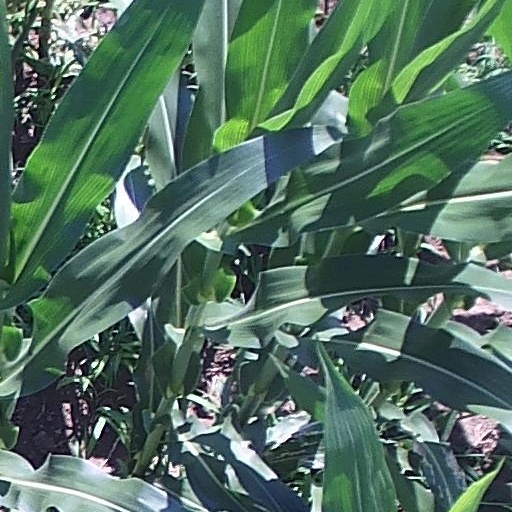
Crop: maize; corn